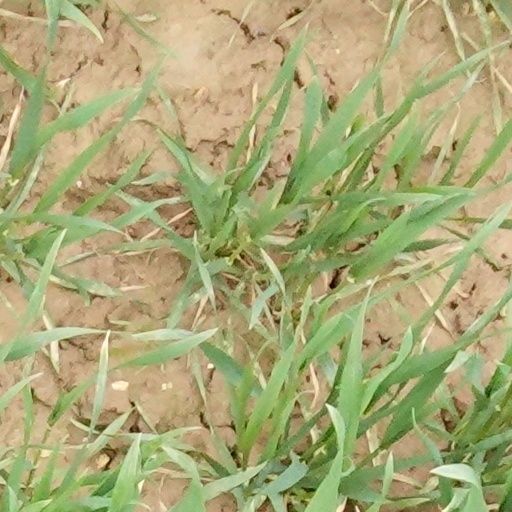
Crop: wheat